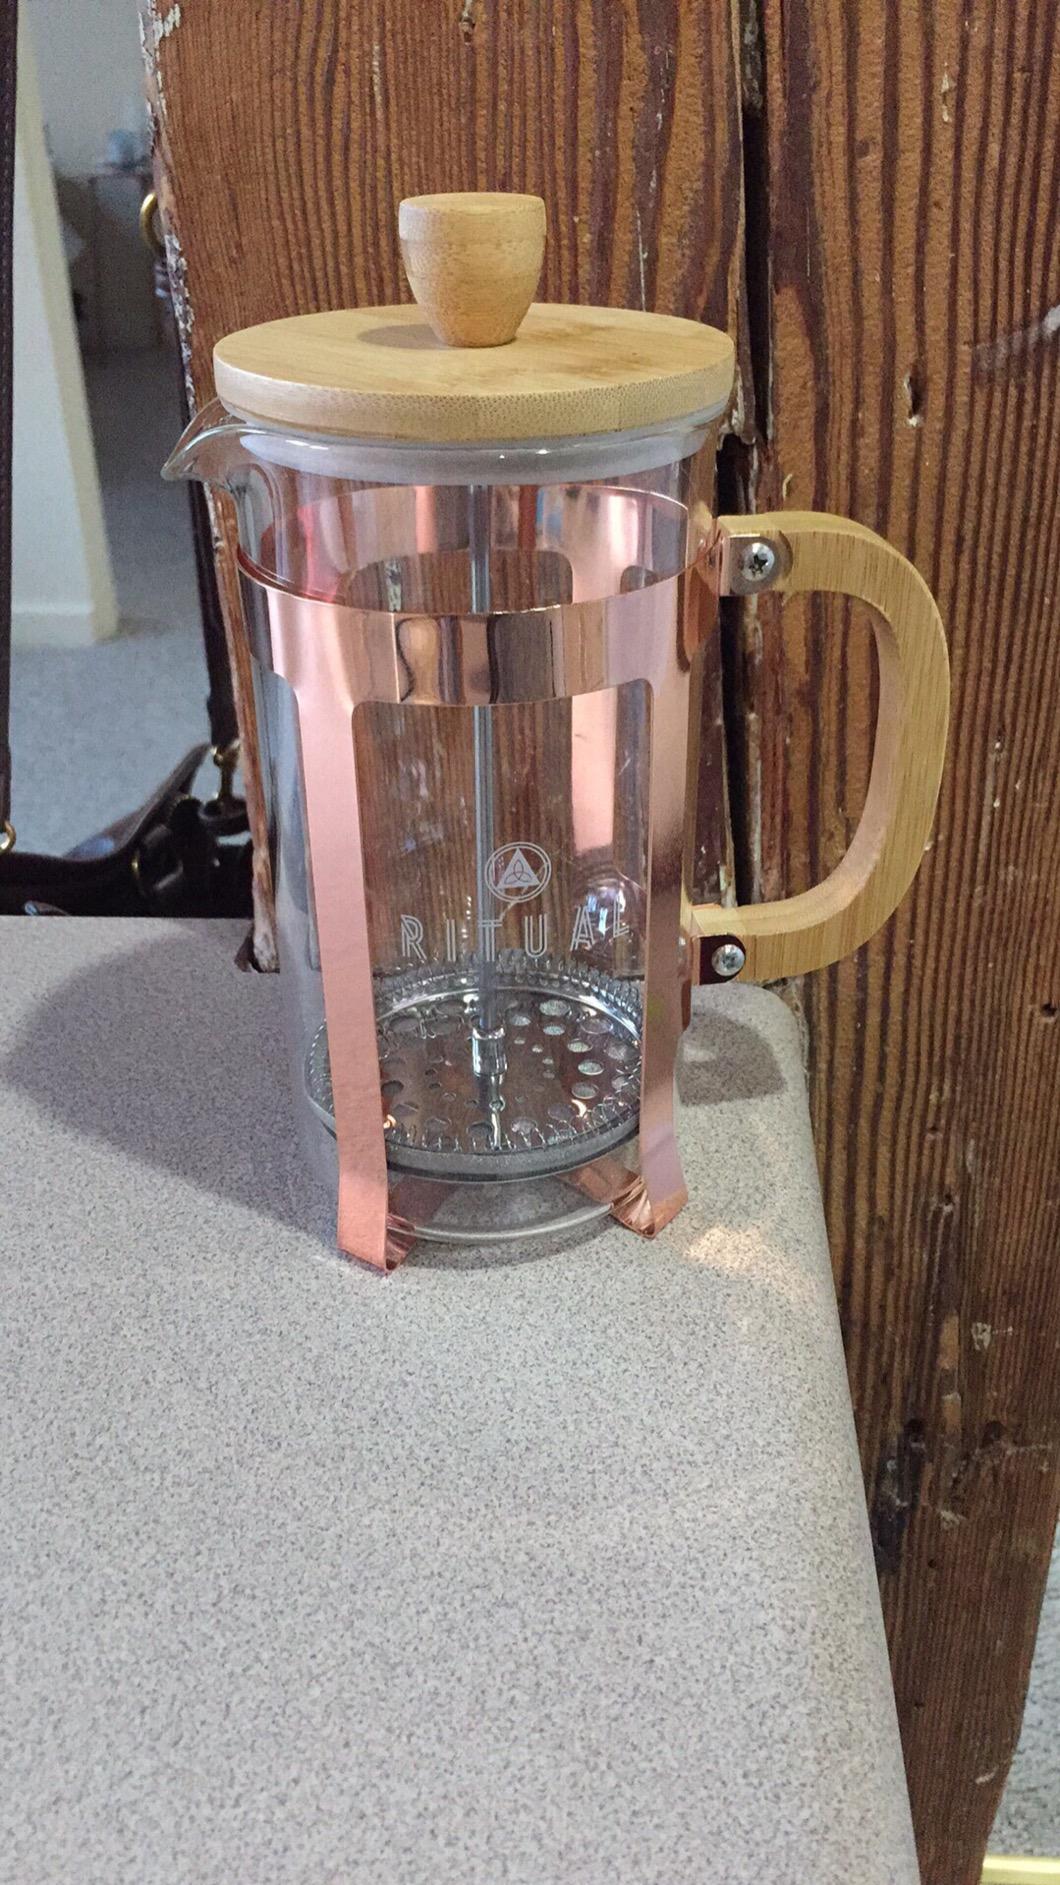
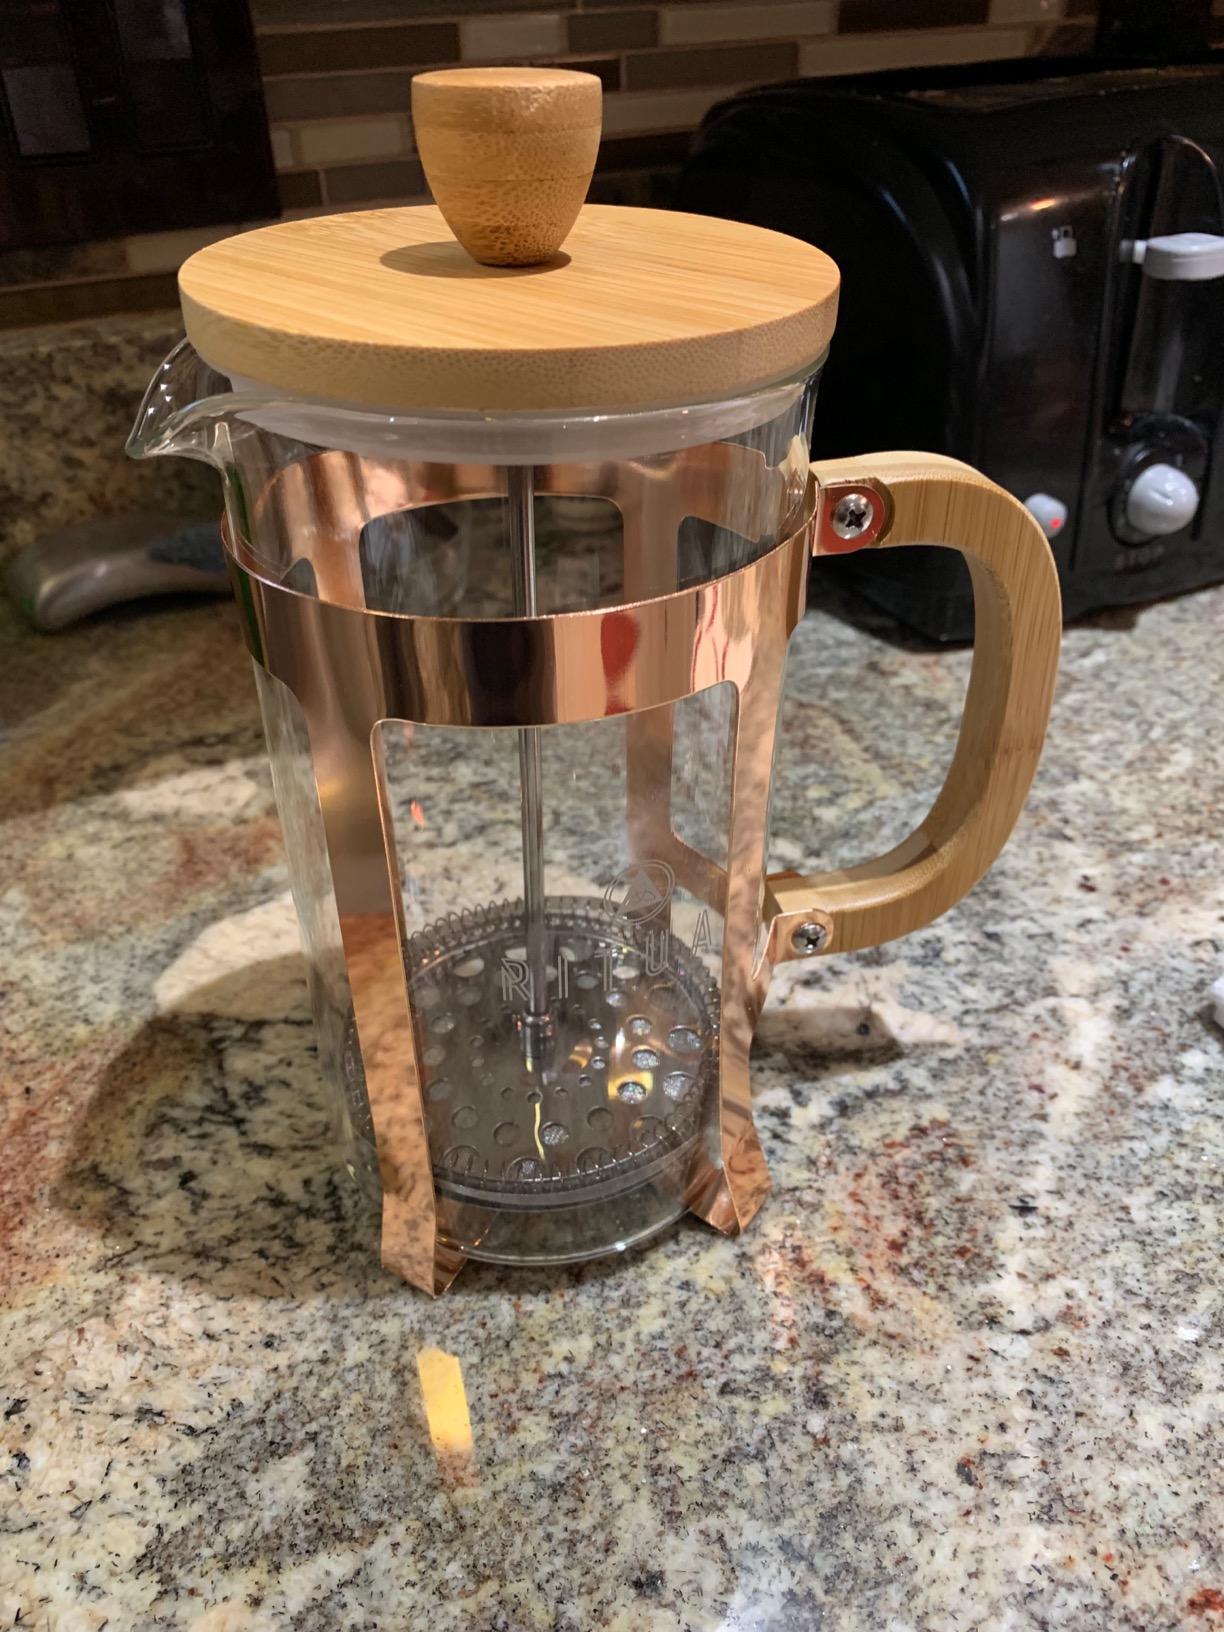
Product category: items_tea
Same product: yes